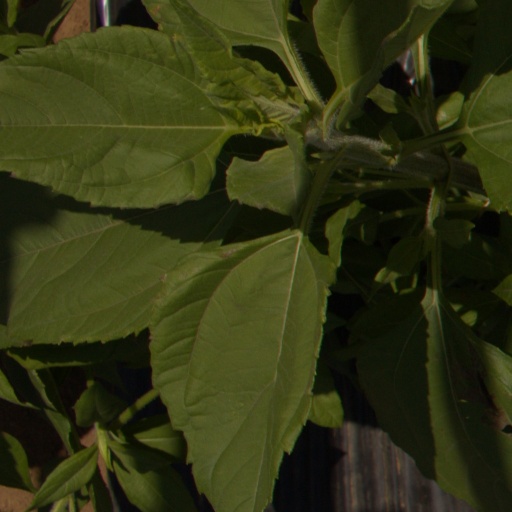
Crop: Jerusalem artichoke